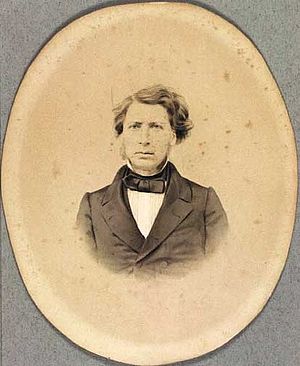
Carl Peter Frederik Drejer
Carl Peter Frederik Drejer
Carl Peter Frederik Drejer var en dansk proprietær og politiker, bror til Ove og Salomon Drejer.